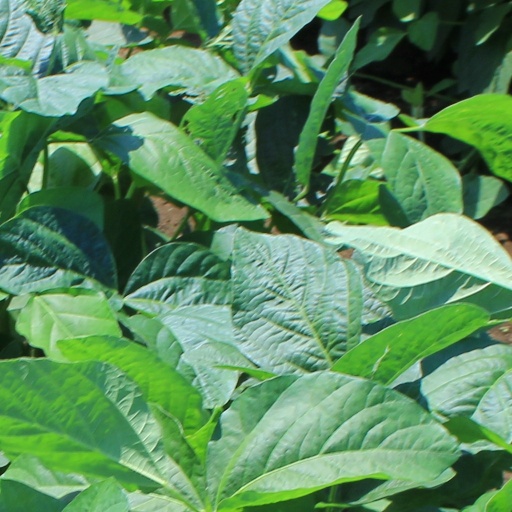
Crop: soybean